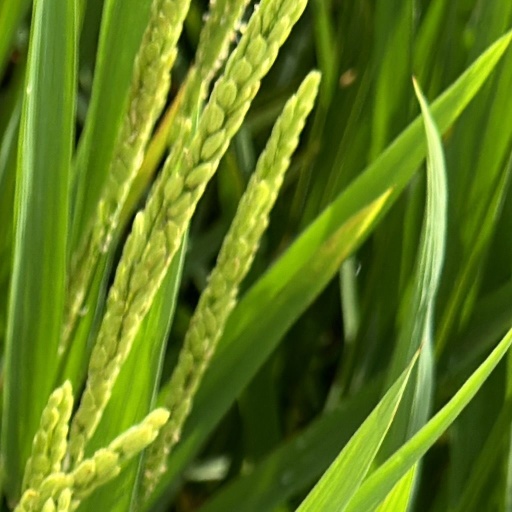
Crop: rice